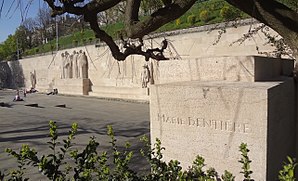
Marie Dentière
Marie Dentière var en schweizisk protestantisk reformator og teolog, der arbejdede som forfatter og prædikant. Hun spillede en stor rolle i reformationen i Genève, navnlig i forhold til afskaffelsen af klostervæsenet og betragtes som en stemme for de protestantiske kvinder under reformationen. Hun talte om ligestilling og lige ret til at tjene religion. Hun er den eneste kvinde, der regnes blandt de protestantiske reformatorer og den eneste kvinde, hvis navn står på monumentet Reformationsmuren i Genève.